Burao

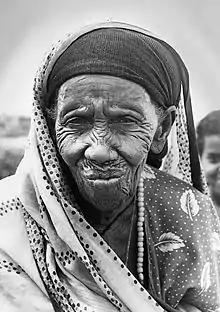
An elderly woman from Burao, after the city had been severely damaged during the Somali civil war, 1991

Burao's population has grown rapidly since its establishment. In 1962, Somalia's statistical service estimated Burao's population to be 12,600. This rose to 20,000 in 1994, 180,211 in 2005, and 230,000 in 2015. As of 2023, Burao has a population of 750,000.